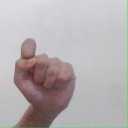
अक्षर: घ